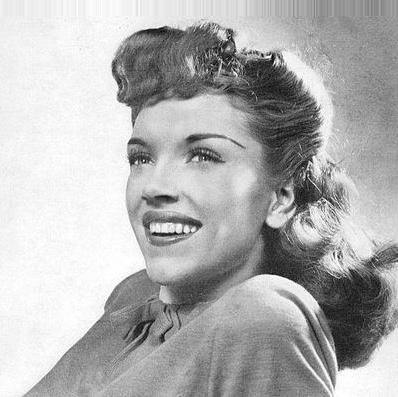
Age: 19